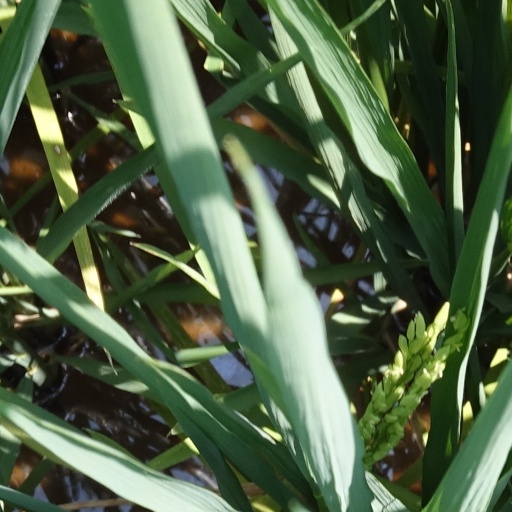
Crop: rice